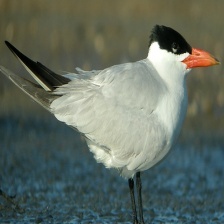
Species: CASPIAN TERN
Scientific name: HYDROPROGNE CASPIA